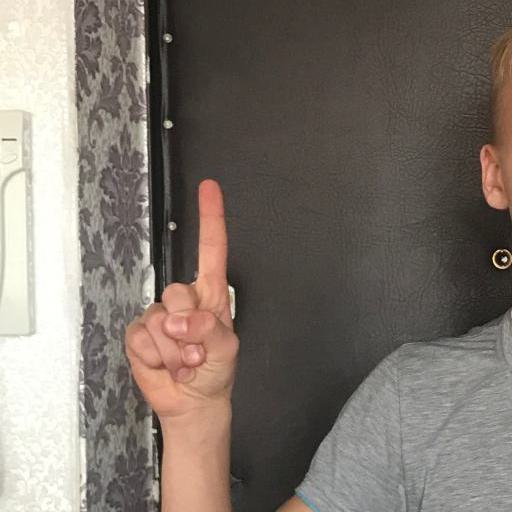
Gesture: one